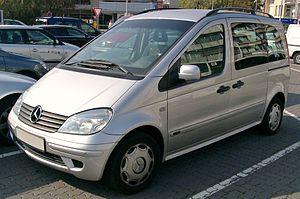
Le moteur OM 668 est un moteur thermique automobile à combustion interne, fabriqué par Mercedes-Benz entre 1998 et 2004. Il remplace aucun moteur et sera remplacé par le OM 640.
Un ludospace est un véhicule automobile familial de forme cubique et de gabarit moyen, dérivé d'un utilitaire léger.